Bob Davie (American football)

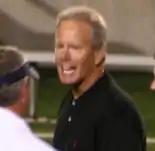
Bob Davie in 2009.

He was fired on December 2, one day after a 24–18 win over Purdue. Davie was replaced by George O'Leary, who in turn resigned after it was revealed that his resume contained inaccuracies. Notre Dame then turned to Tyrone Willingham to lead the program.